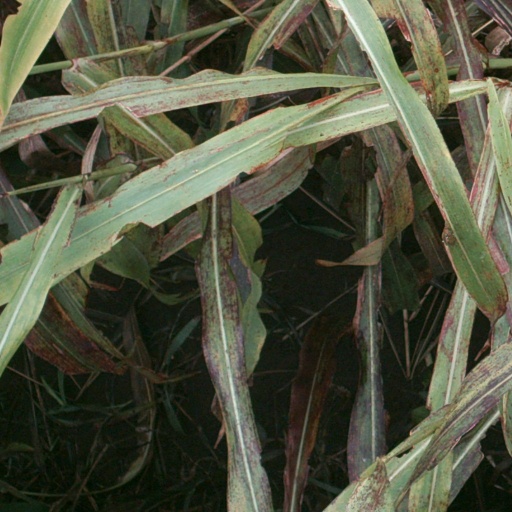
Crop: sorghum